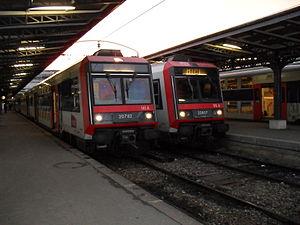
Z 20500 à Paris-Est